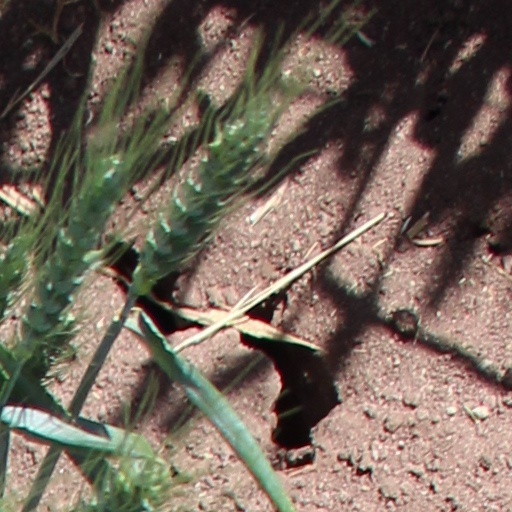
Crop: wheat